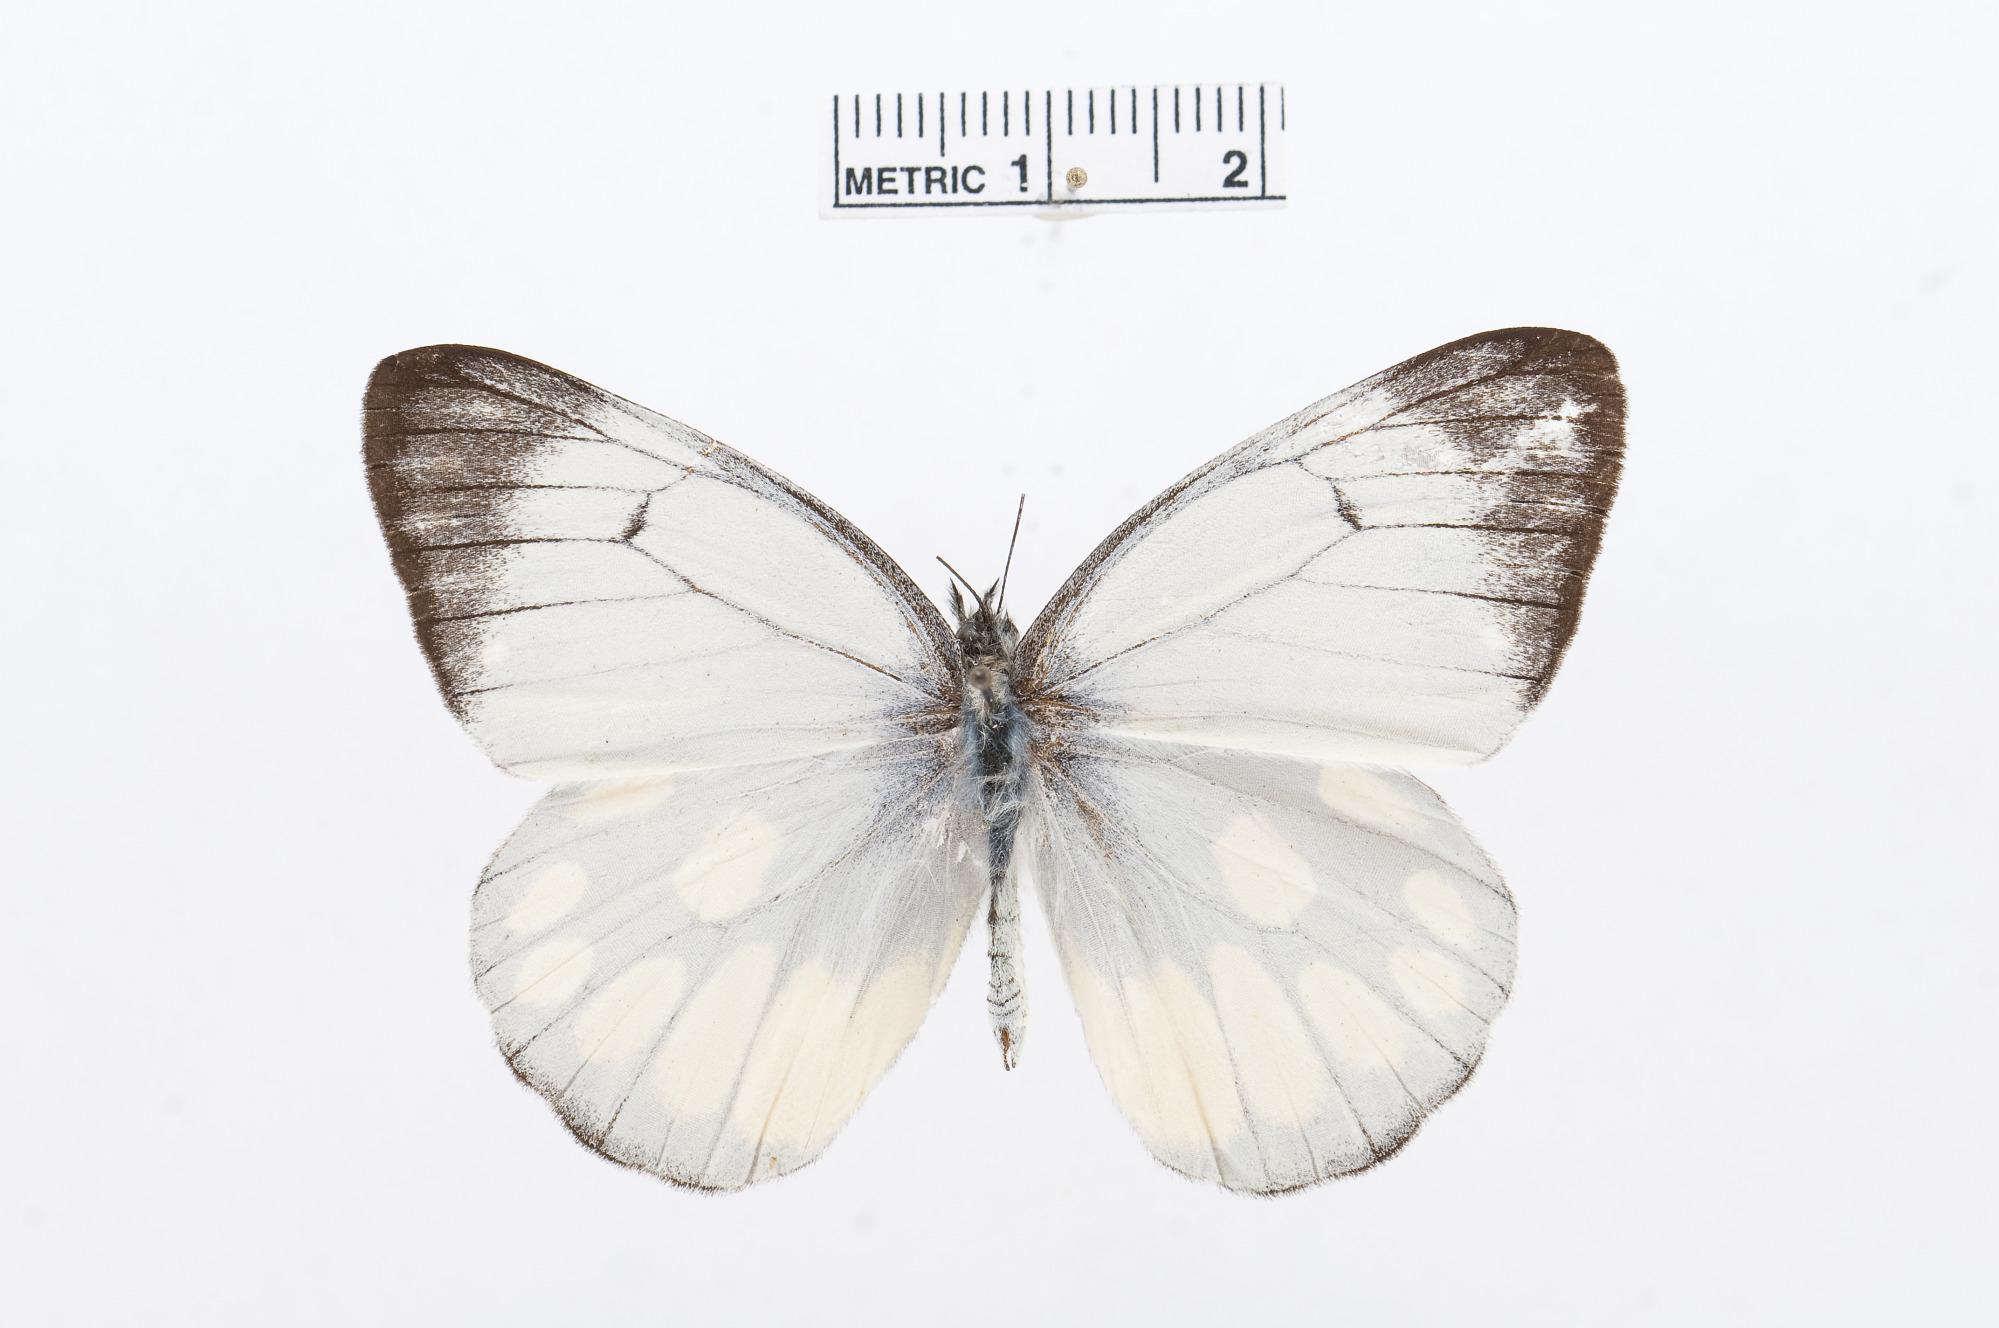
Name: Delias cinerascens
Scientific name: Delias cinerascens
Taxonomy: Animalia, Arthropoda, Hexapoda, Insecta, Lepidoptera, Pieridae, Pierinae